Chesterfield, Derbyshire

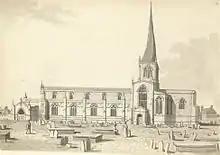
'The church in the 18th century as sketched by Samuel Hieronymus Grimm.'

Chesterfield benefitted much from the building of the Chesterfield Line – part of the Derby to Leeds railway (North Midland Line) begun in 1837 by George Stephenson. During the work, a sizeable seam of coal was discovered while the Clay Cross Tunnel was constructed. George then founded the Clay Cross company producing coal, iron ore, and limestone.